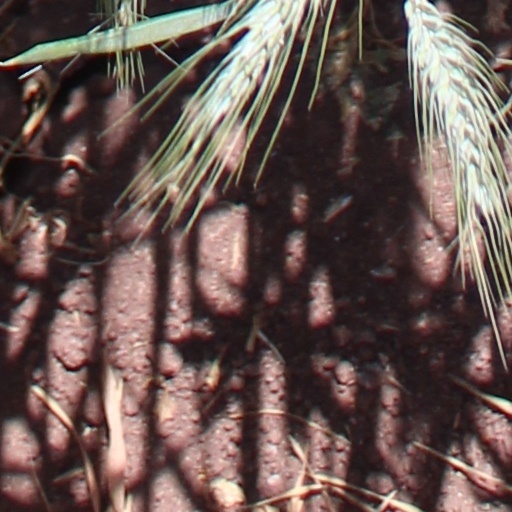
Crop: wheat